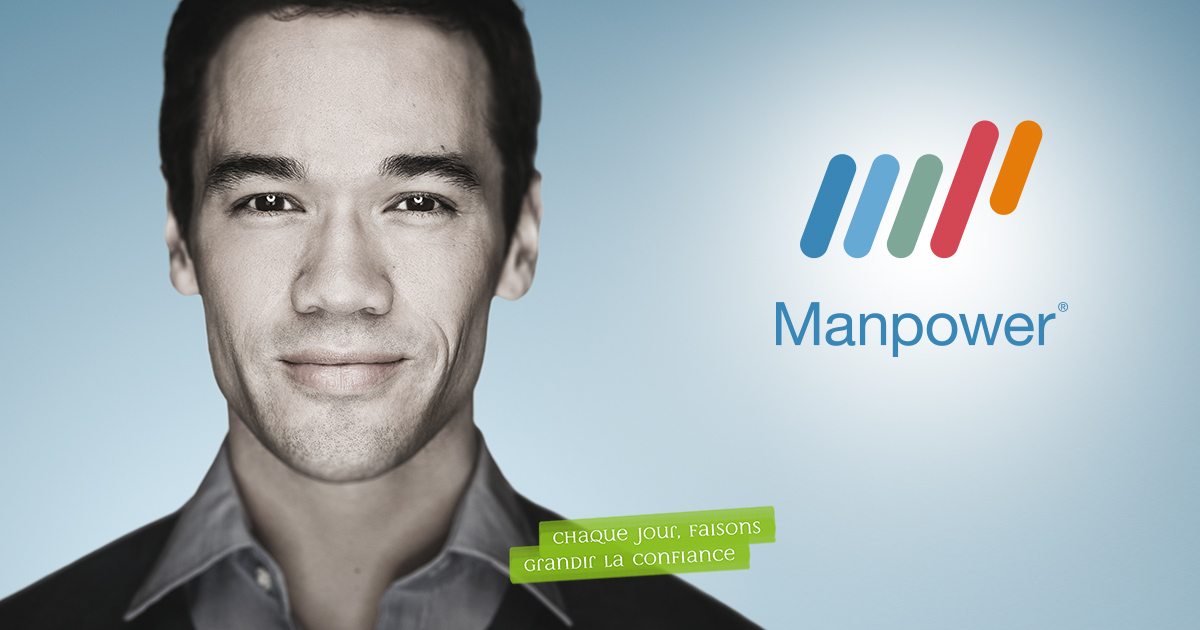
Gender: men